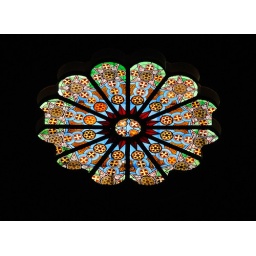
The stained glass windows in this church were irresistable!